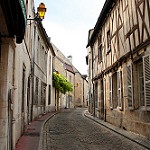
Label: street